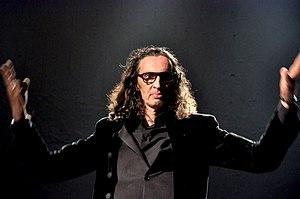
Photo du spectacle Délire
Nejib Ben Khalfallah, né en 1967 à Tunis et mort le 24 juillet 2020, est un danseur et chorégraphe tunisien.